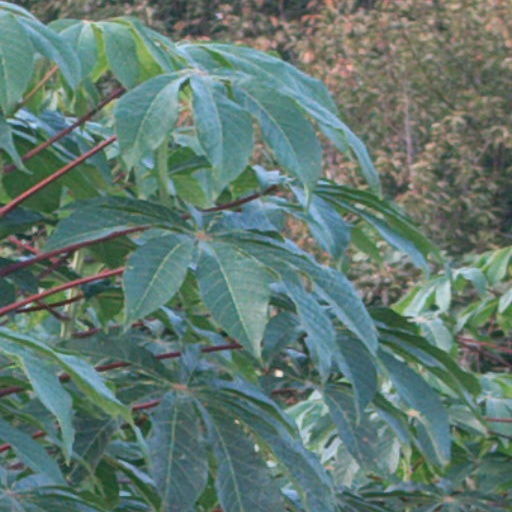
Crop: cassava